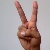
The image shows a hand gesture representing the letter 'V' in Indian Sign Language.